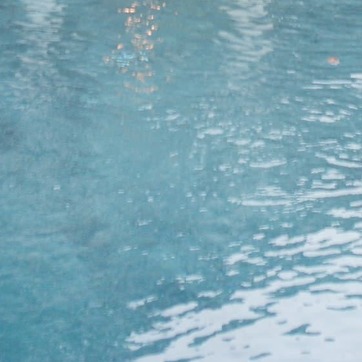
Material: water